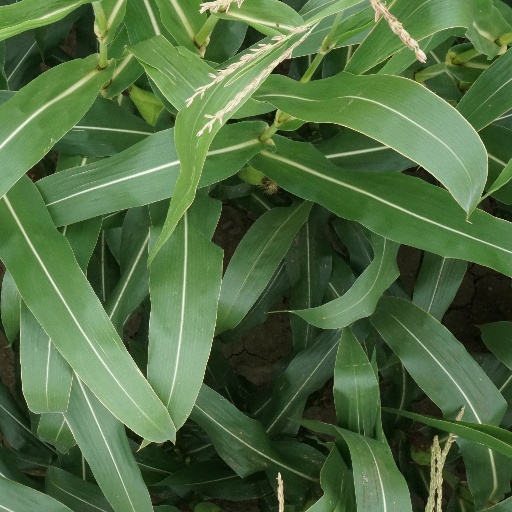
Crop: maize; corn